Niko Tama

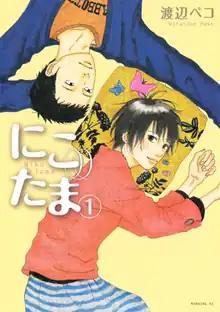
Cover of the first volume

is a Japanese manga series written and illustrated by Peko Watanabe. It was serialized in Kodansha's "seinen" manga magazine "Monthly Morning Two" from May 2009 to December 2012.